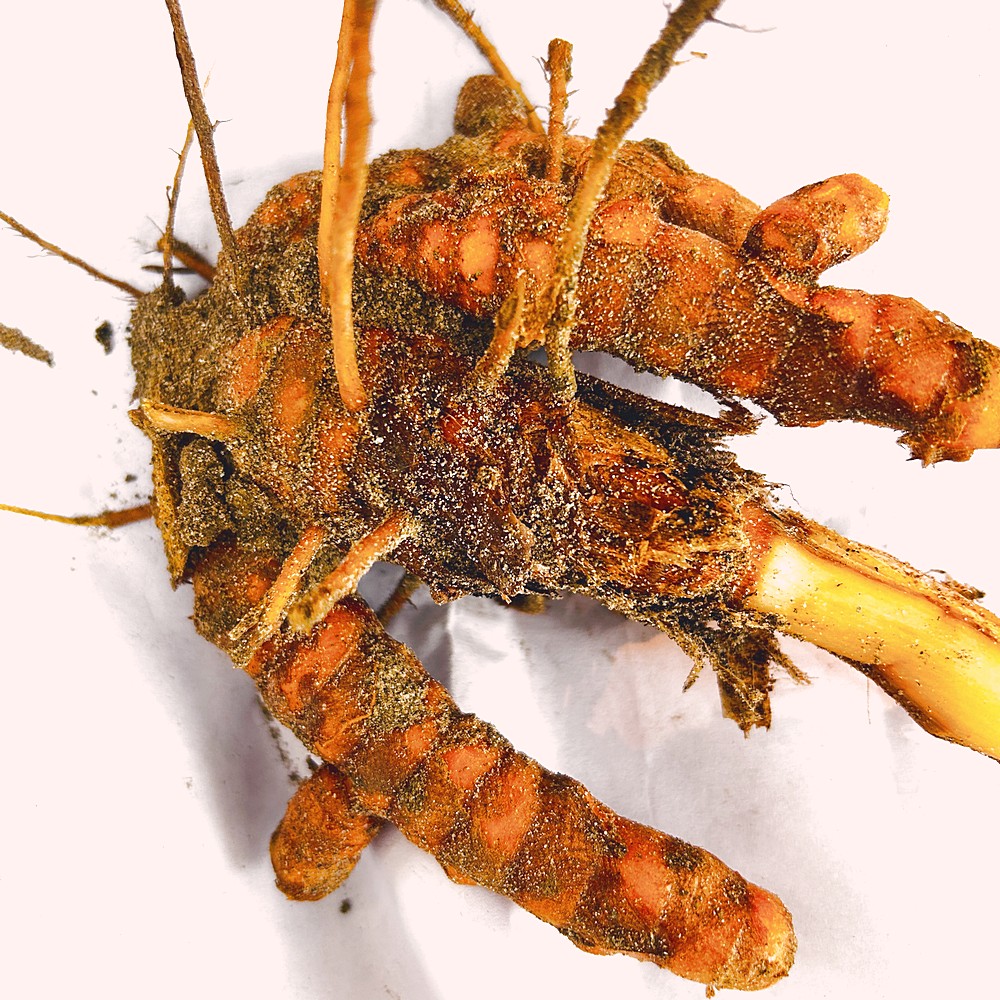
Label: Rhizome Healthy Root